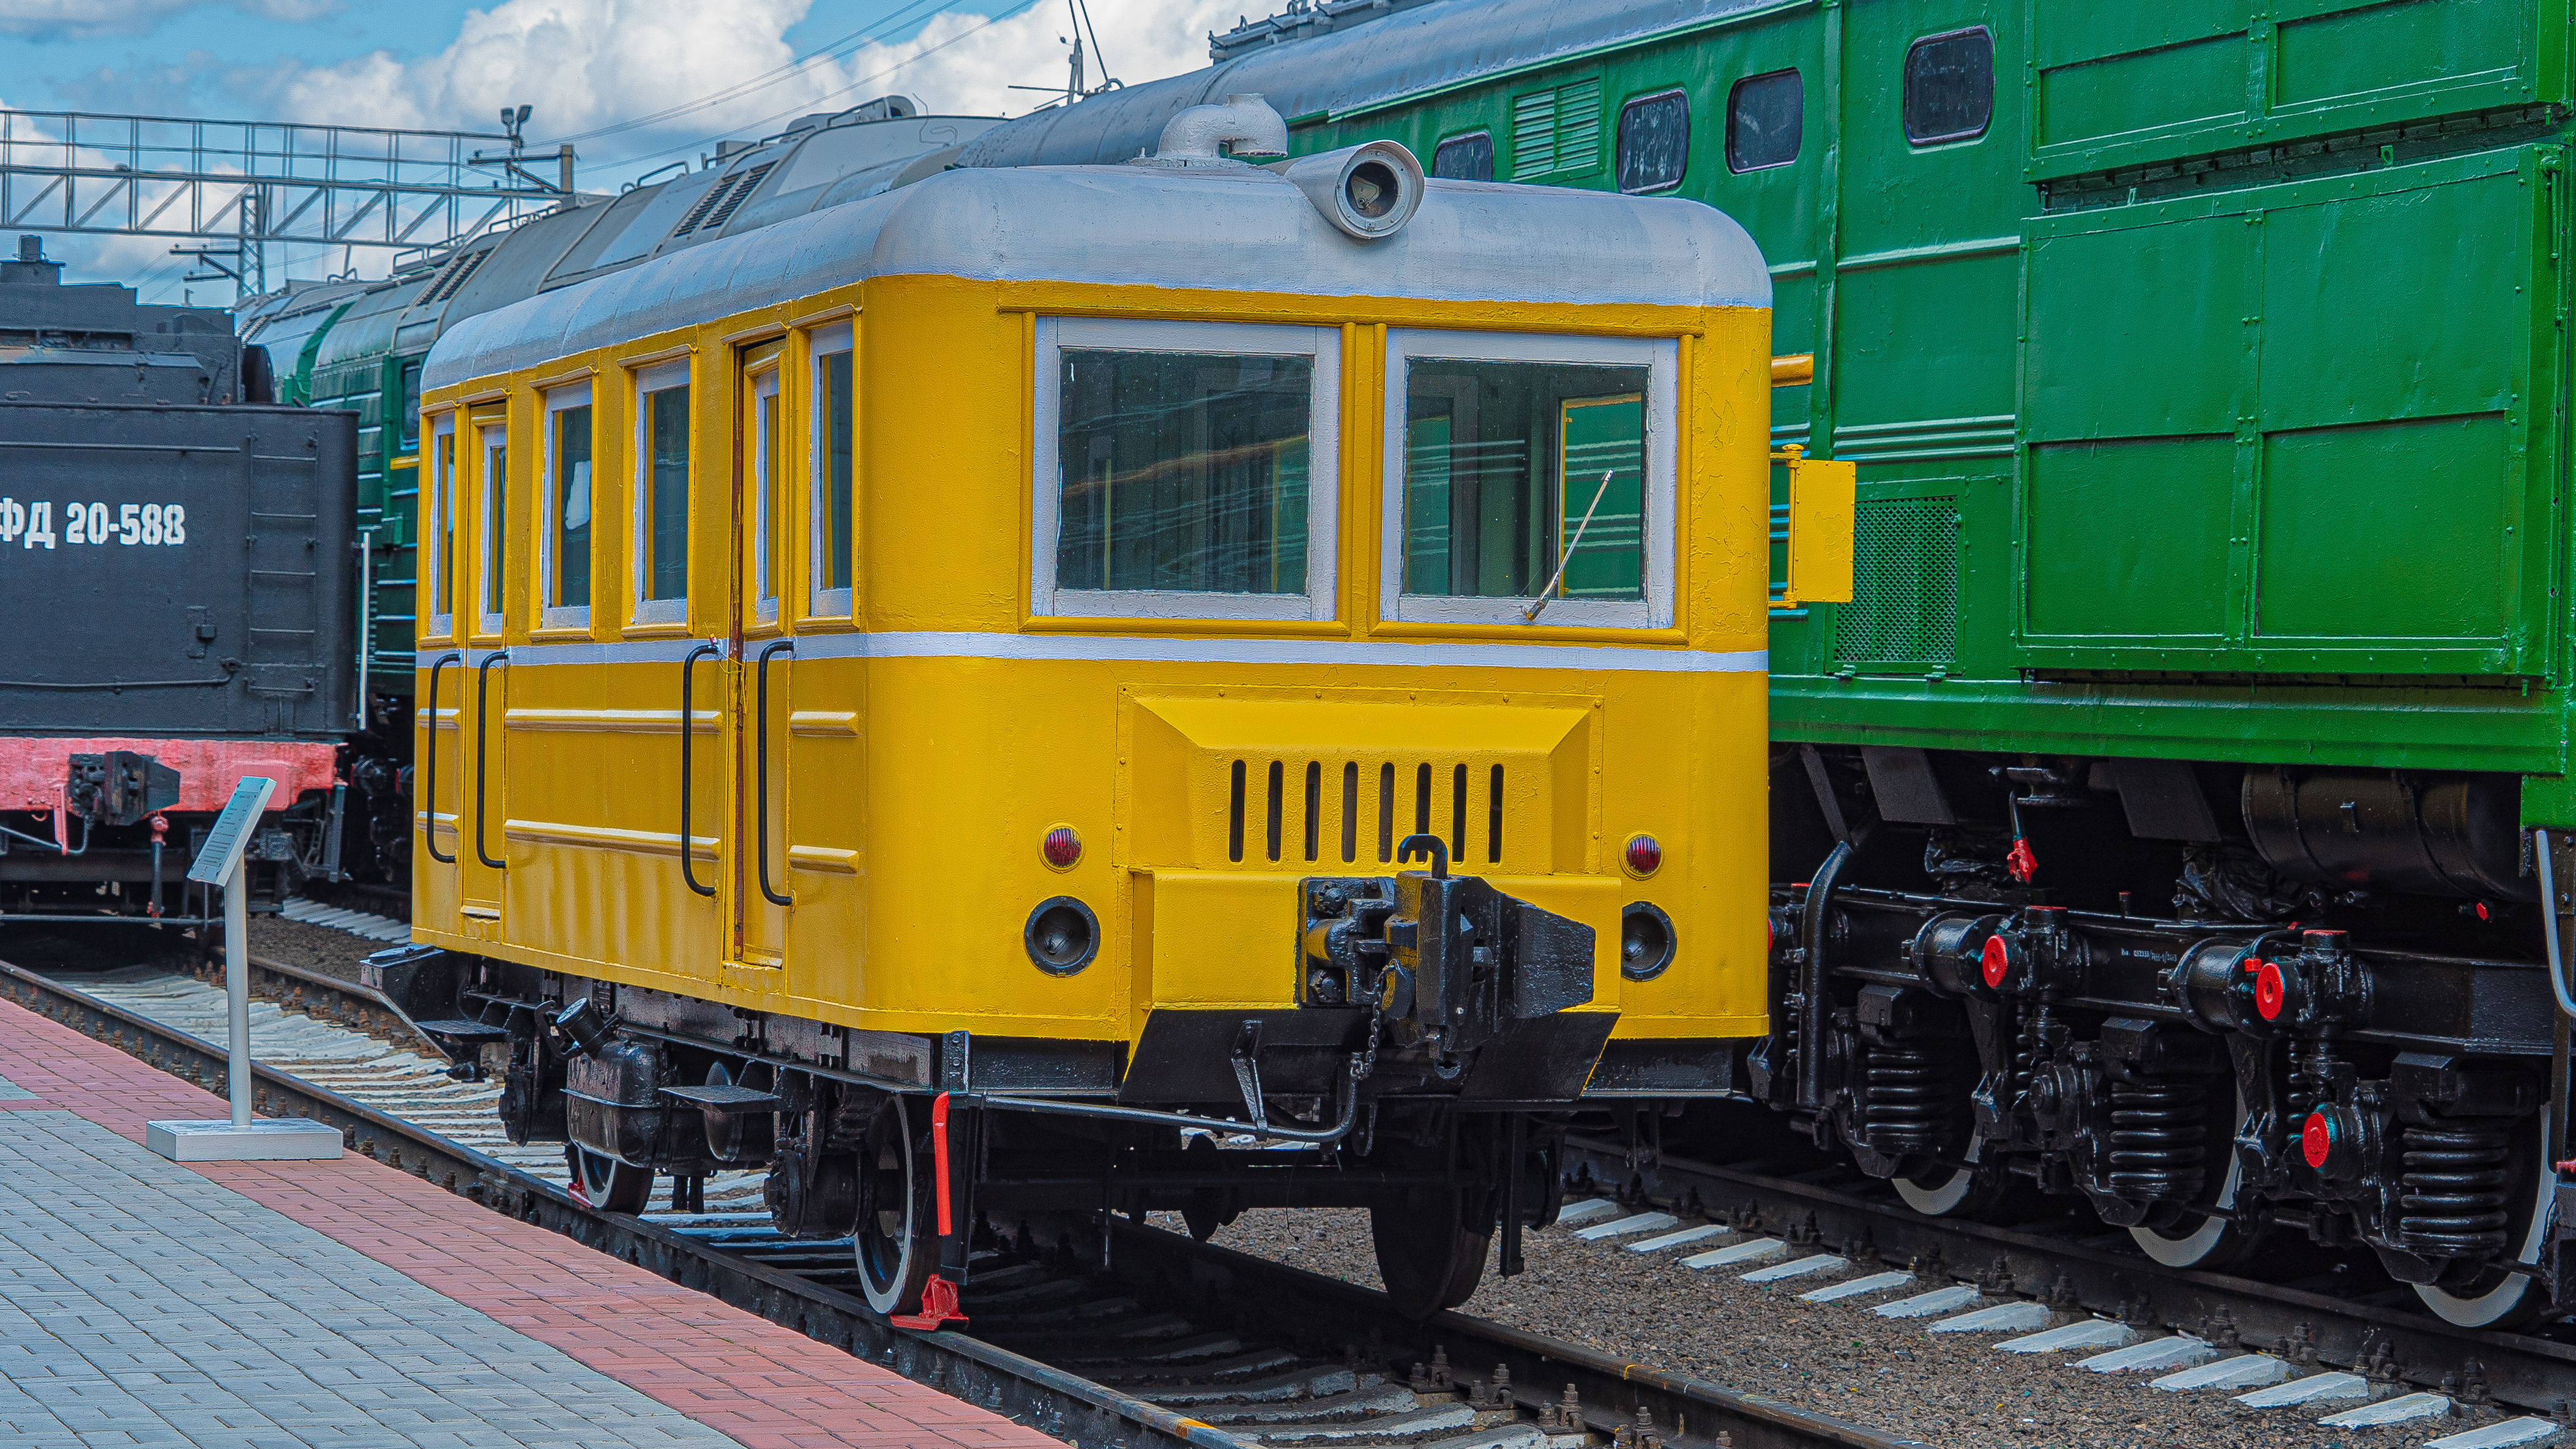
boat, train, land vehicle, transport, vehicle, railway, mode of transport, locomotive, rolling stock, public transport, track, motor vehicle, railroad car, yellow, British rail class 81, electricity, passenger car, rolling, architecture, wheel, electrical supply, train station, machine, electric locomotive